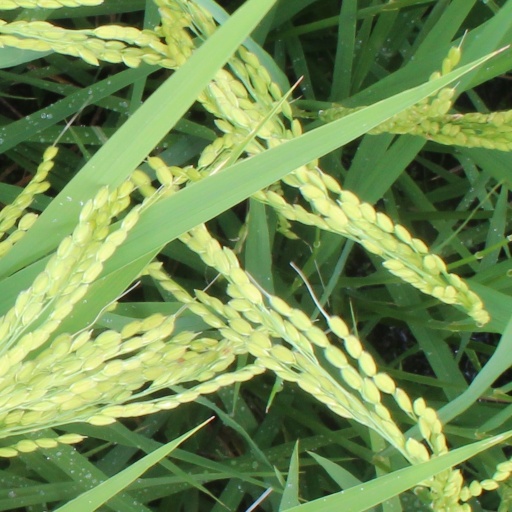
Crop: rice